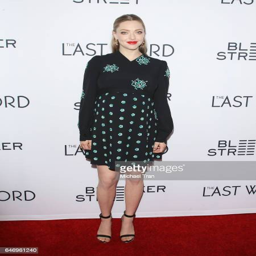
actor arrives at the premiere